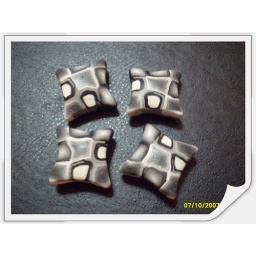
Retro effect pillow beads in black, white and grey colour